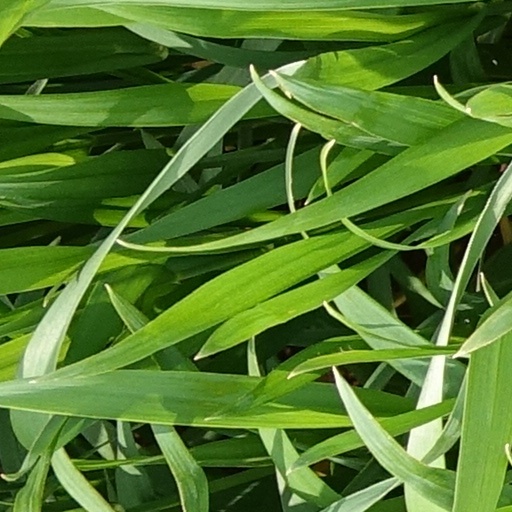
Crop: wheat